König Manfred

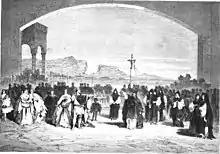
A scene from act III (1868 journal illustration)

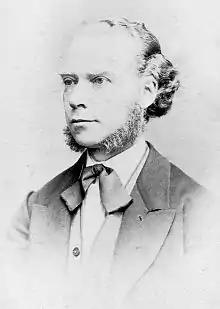
Carl Reinecke (1860s)

King Manfred (König Manfred), Op. 93 is a grand romantic opera in 5 acts by Carl Reinecke to libretto by Friedrich Roeber. It was composed in 1866 and staged in 1867.